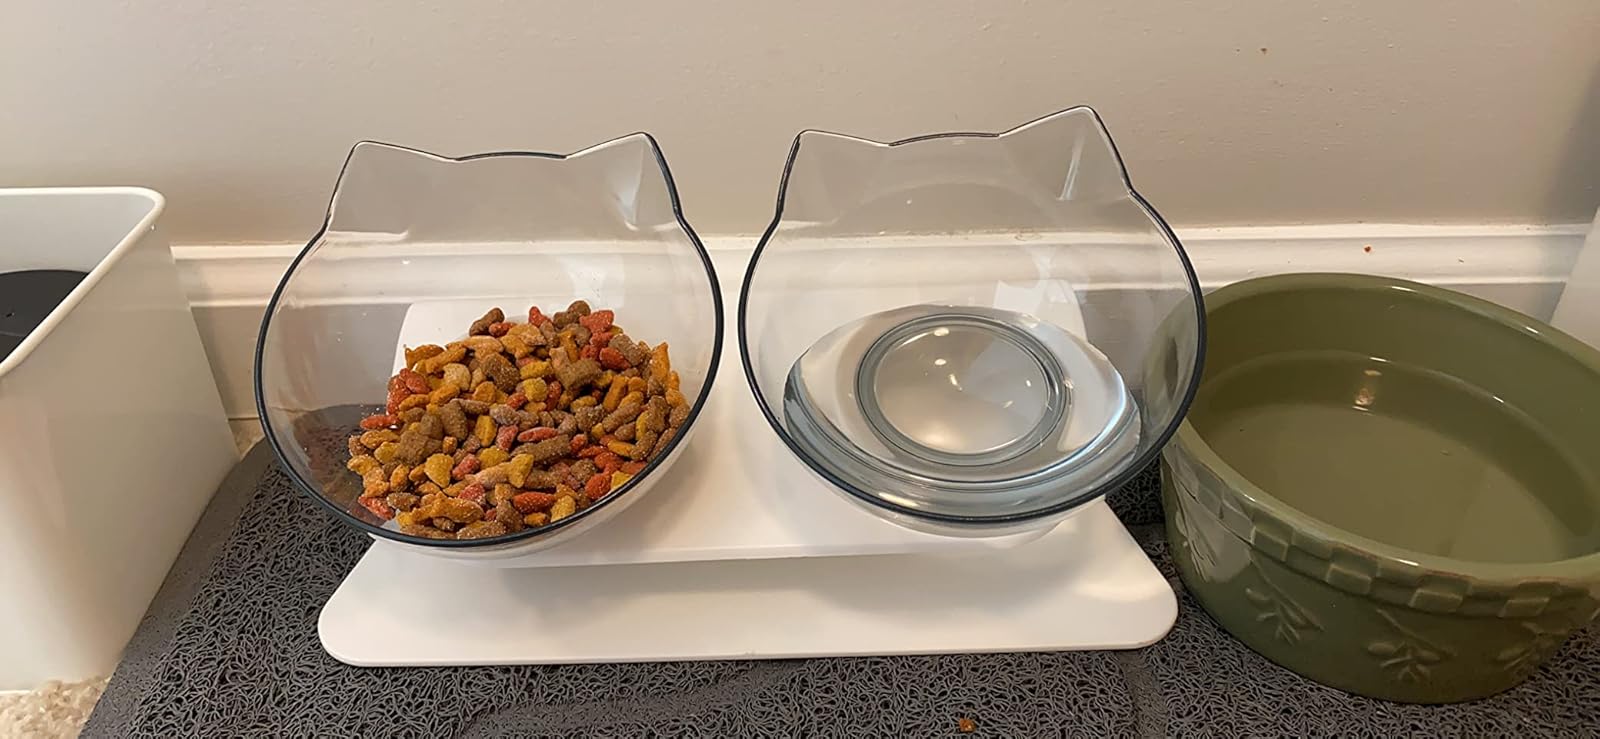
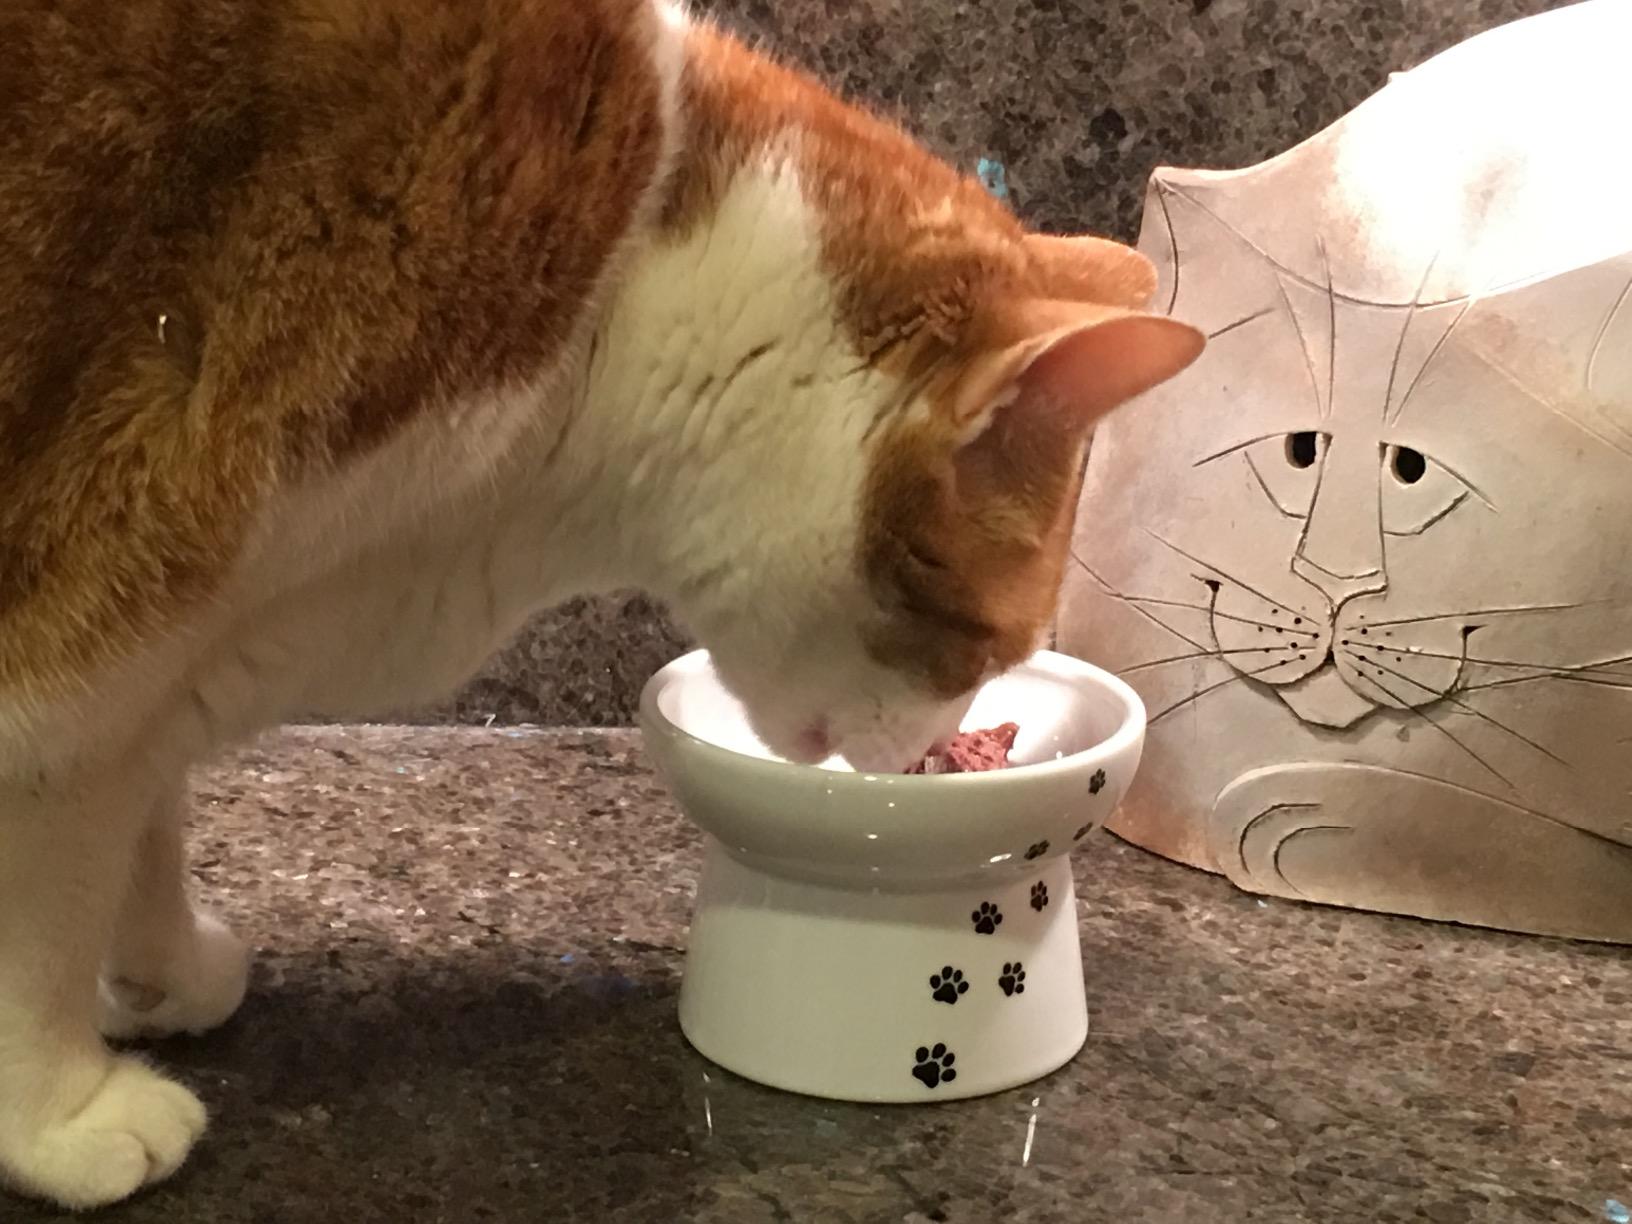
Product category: items_bowl
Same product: no